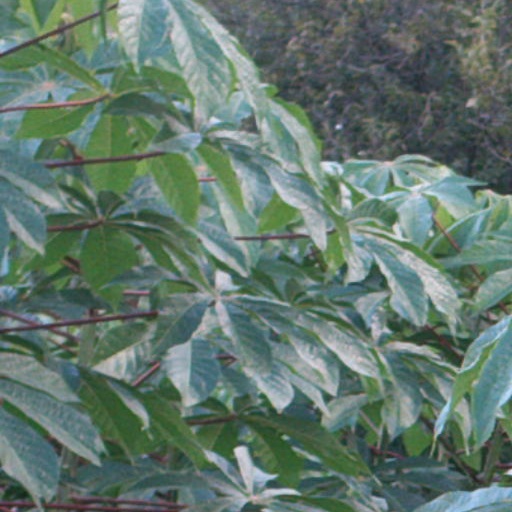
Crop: cassava